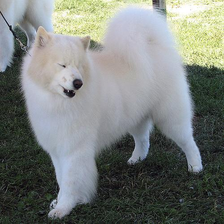
Species: dog
Breed: samoyed